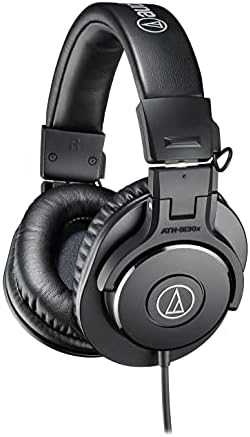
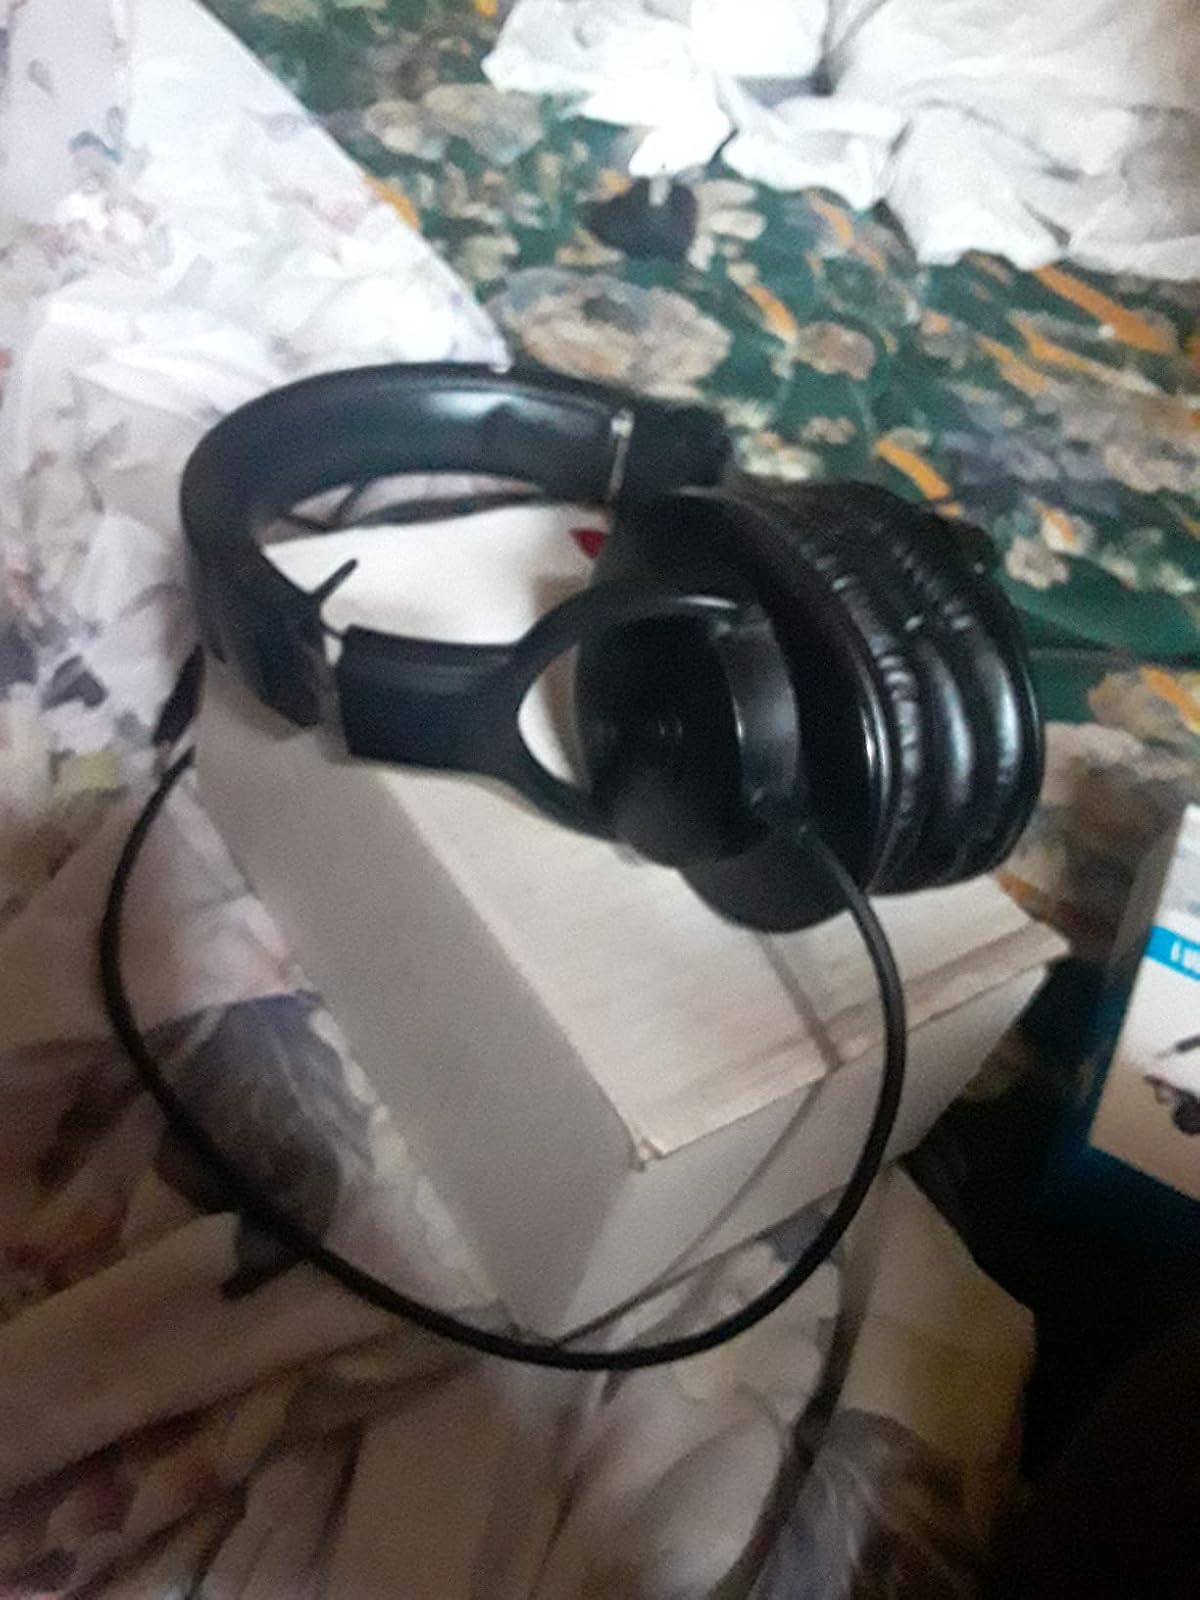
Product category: headphones
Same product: no